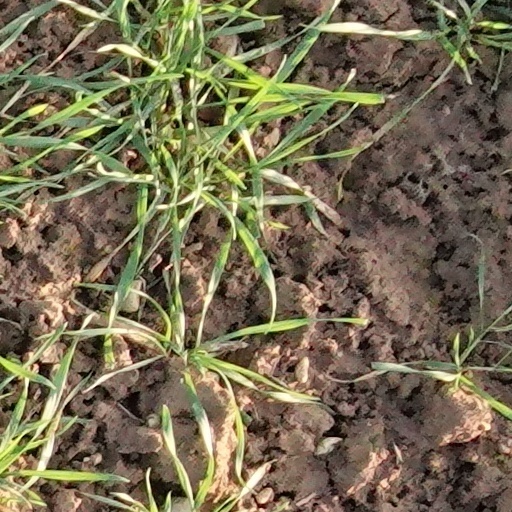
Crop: wheat